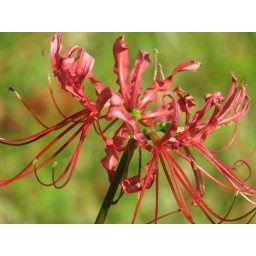
A tall red flower (Spider Lily) blooming in October in South Louisiana.